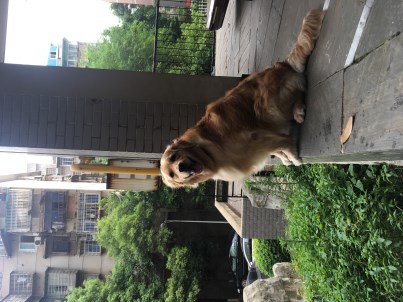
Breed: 5355-n000126-golden_retriever